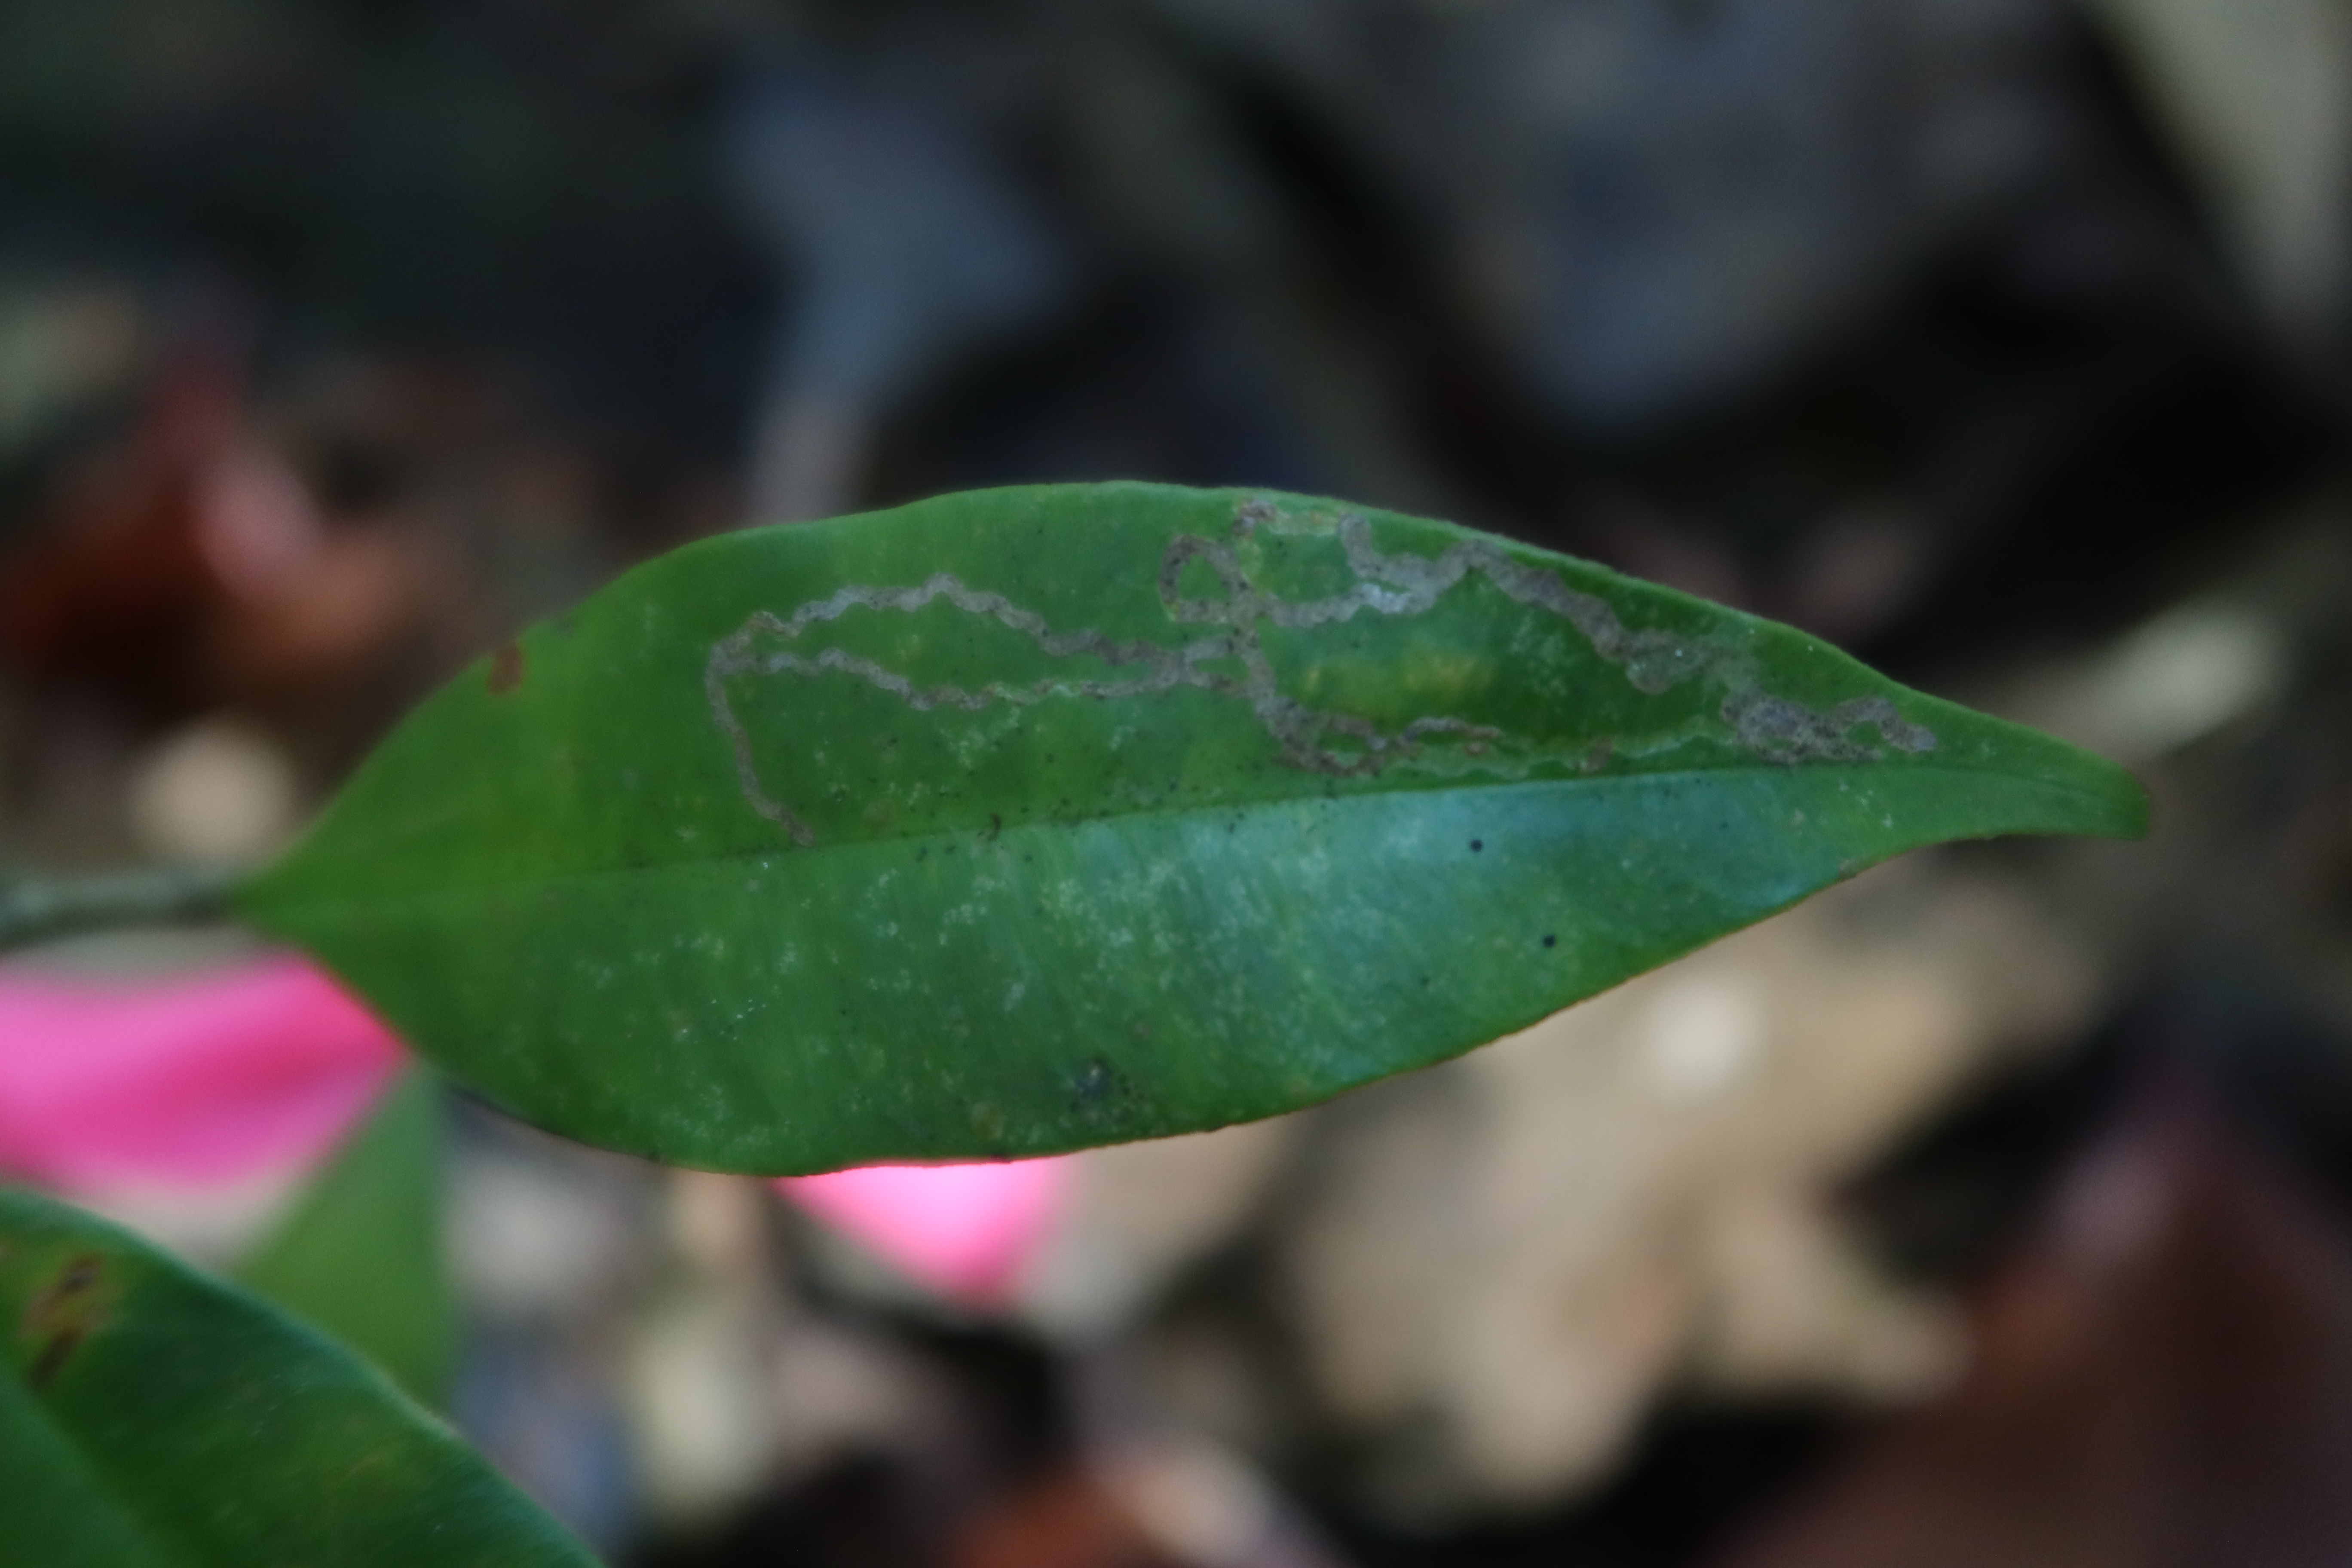
Label: Brown spots